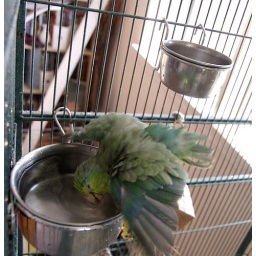
My female Pacific parrotlet takes a bath in her (clean) water dish.